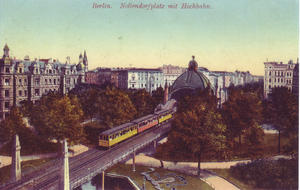
L'agence d'architecture Cremer & Wolffenstein a été fondée en 1882 par Richard Wolffenstein et Wilhelm Cremer et a disparu avec la mort de ses deux fondateurs. Pendant la période appelée Gründerzeit à Berlin, les années de rapide expansion industrielle en Allemagne à la fin du XIXᵉ siècle, cette agence fut très prolifique, et dans des aspects architecturaux très variés.